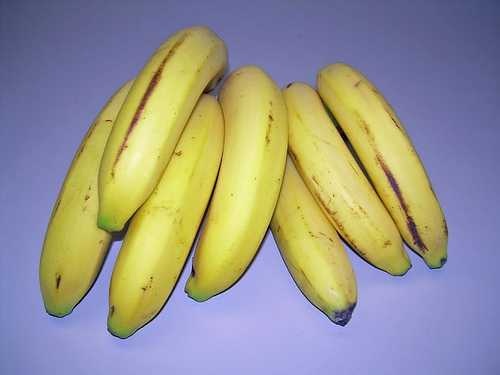
Label: Banana